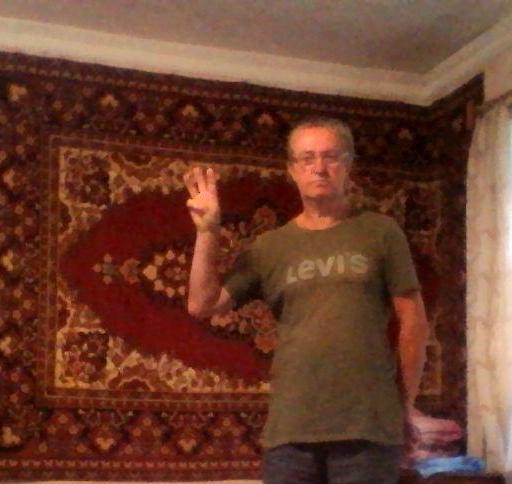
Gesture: three